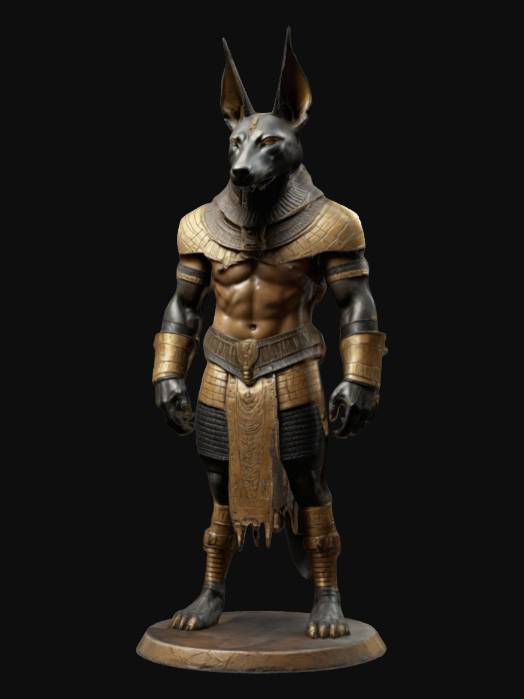
미적 점수 (1~10점): 1